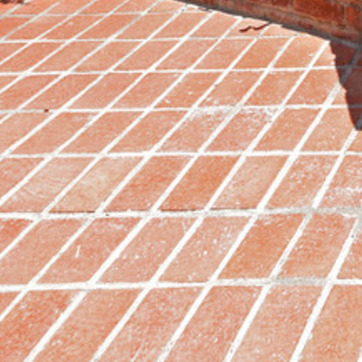
Material: brick